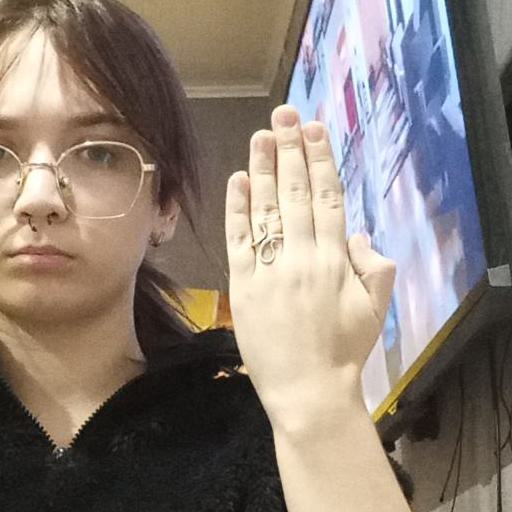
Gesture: stop_inverted